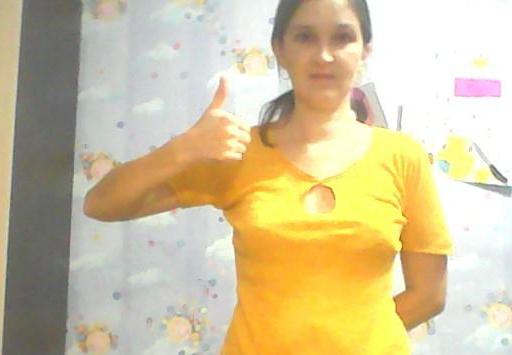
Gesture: like